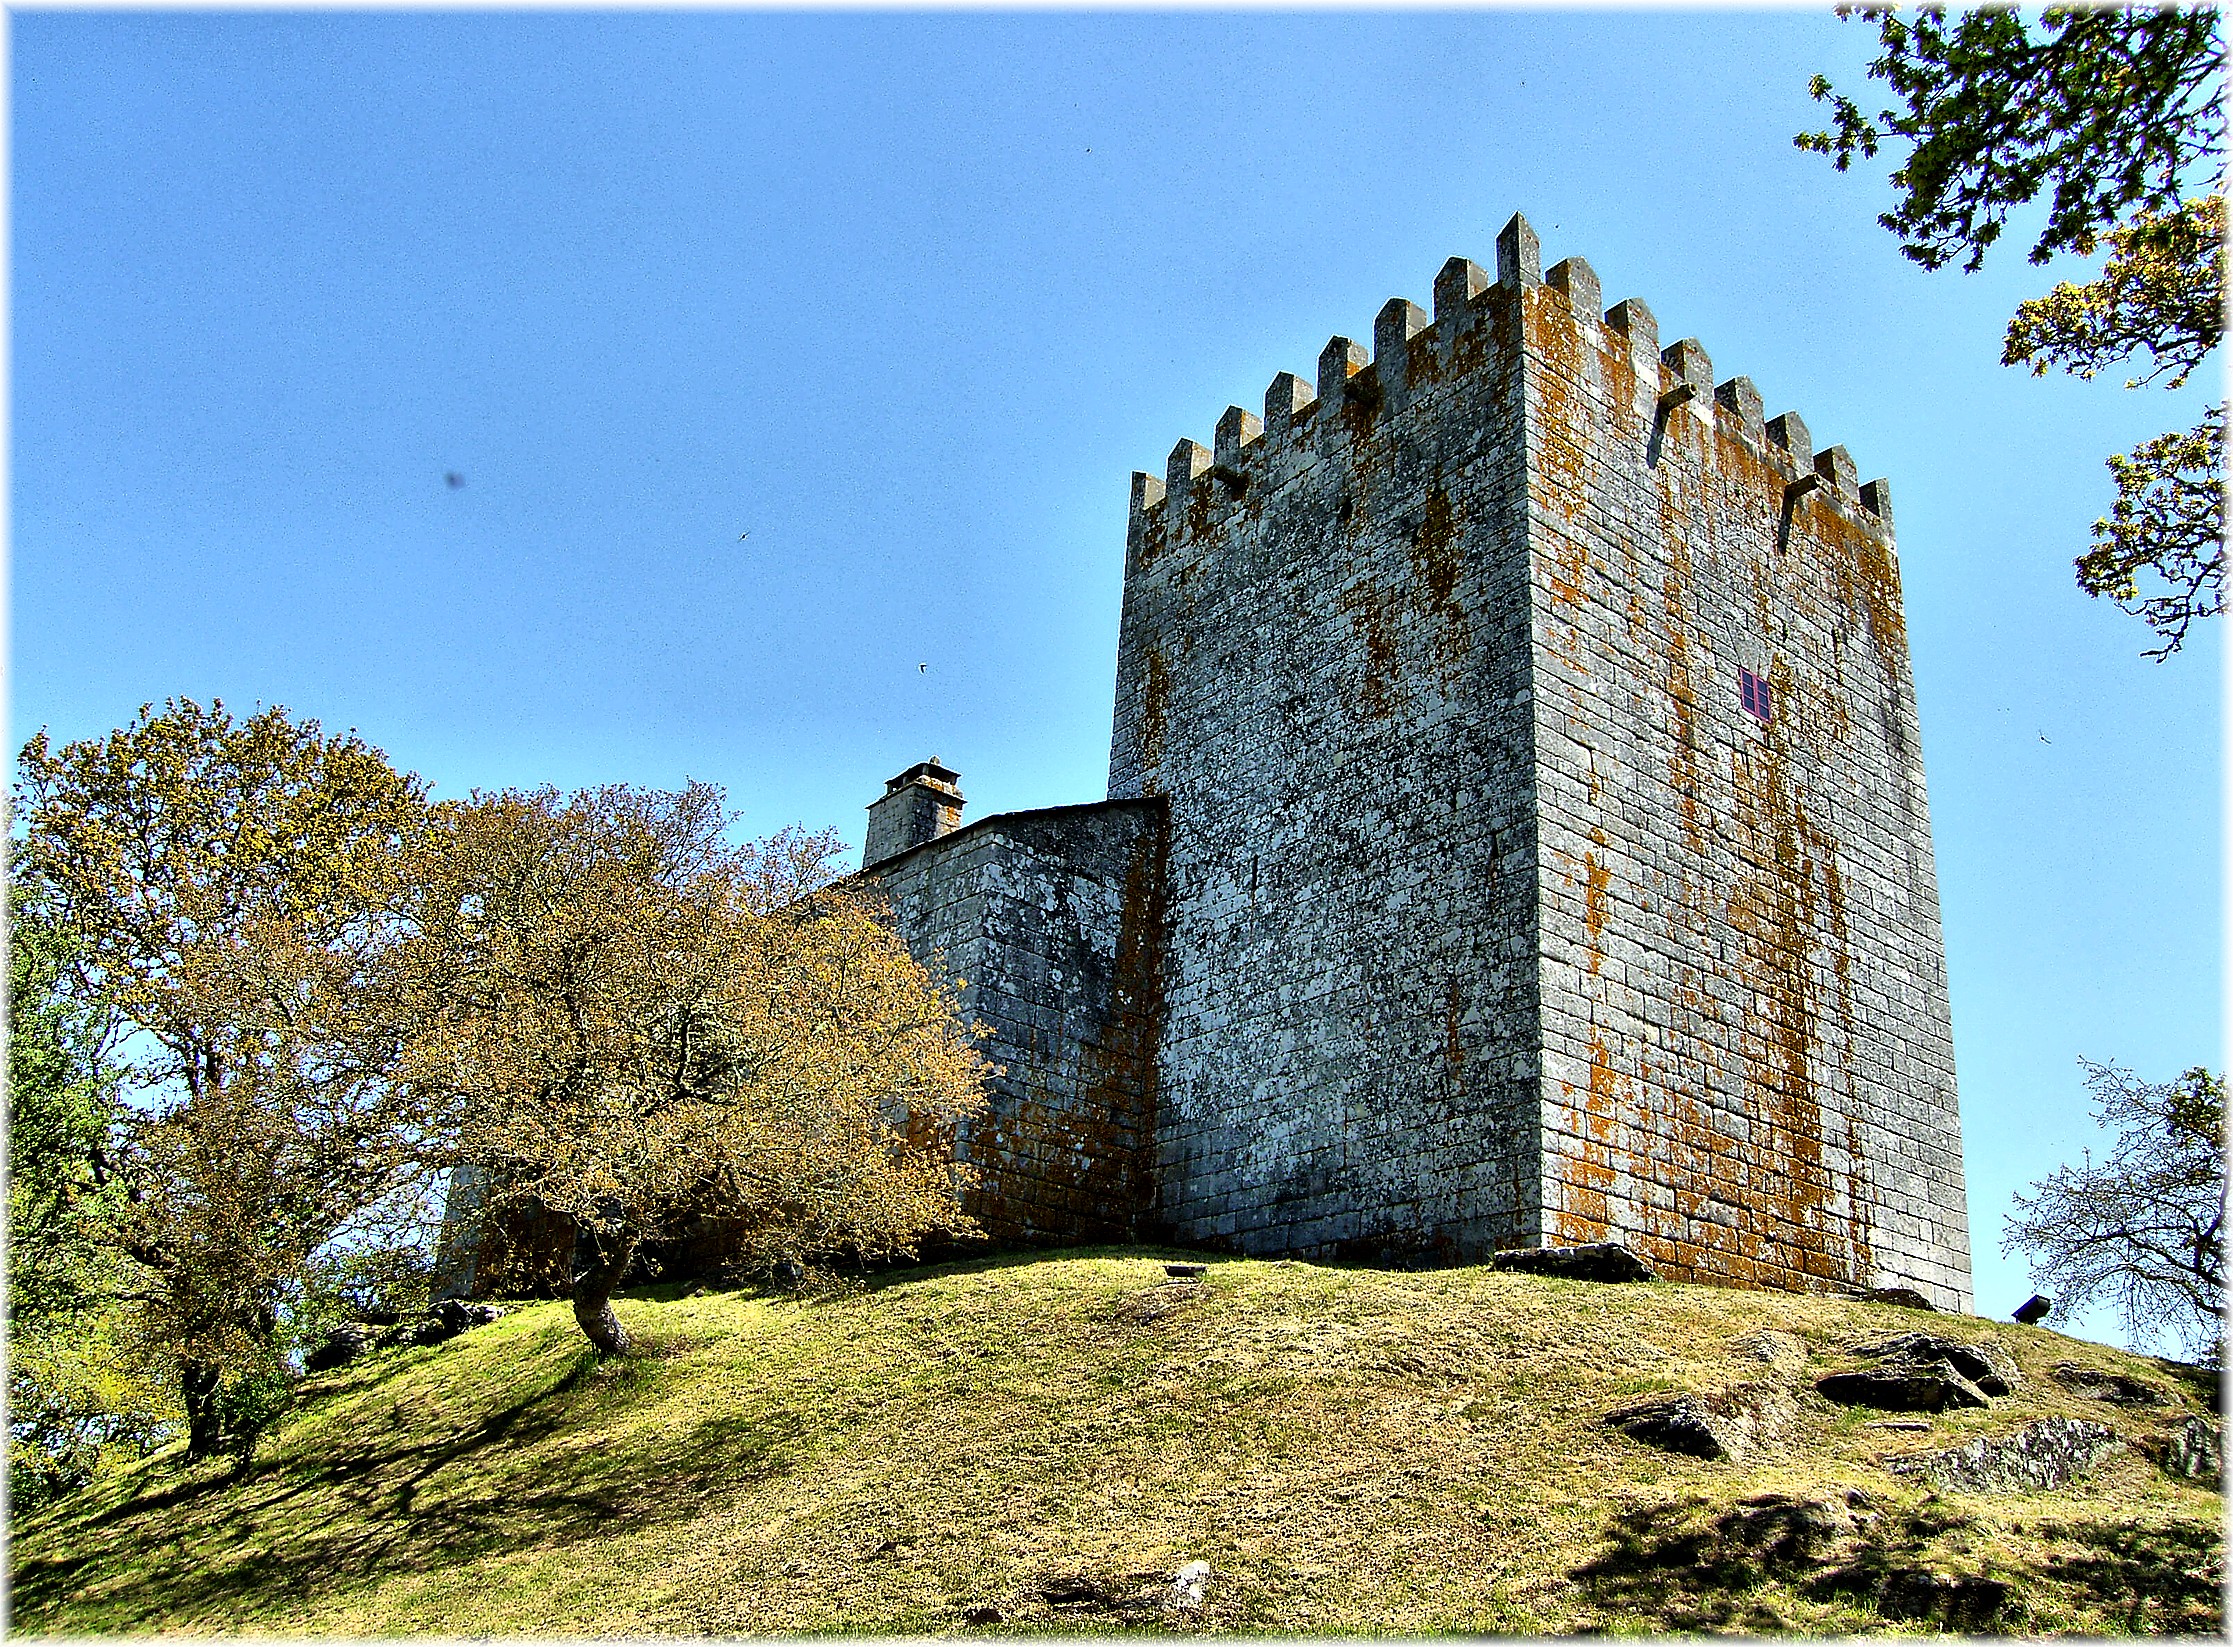
building, chateau, europe, tower, castle, chapel, fortification, place of worship, medieval, spain, ruins, monastery, arquitectura, europa, galicia, piedra, edificios, abbey, estate, pedra, espana, galiza, arquitecture, provincialugo, castillos, castelos